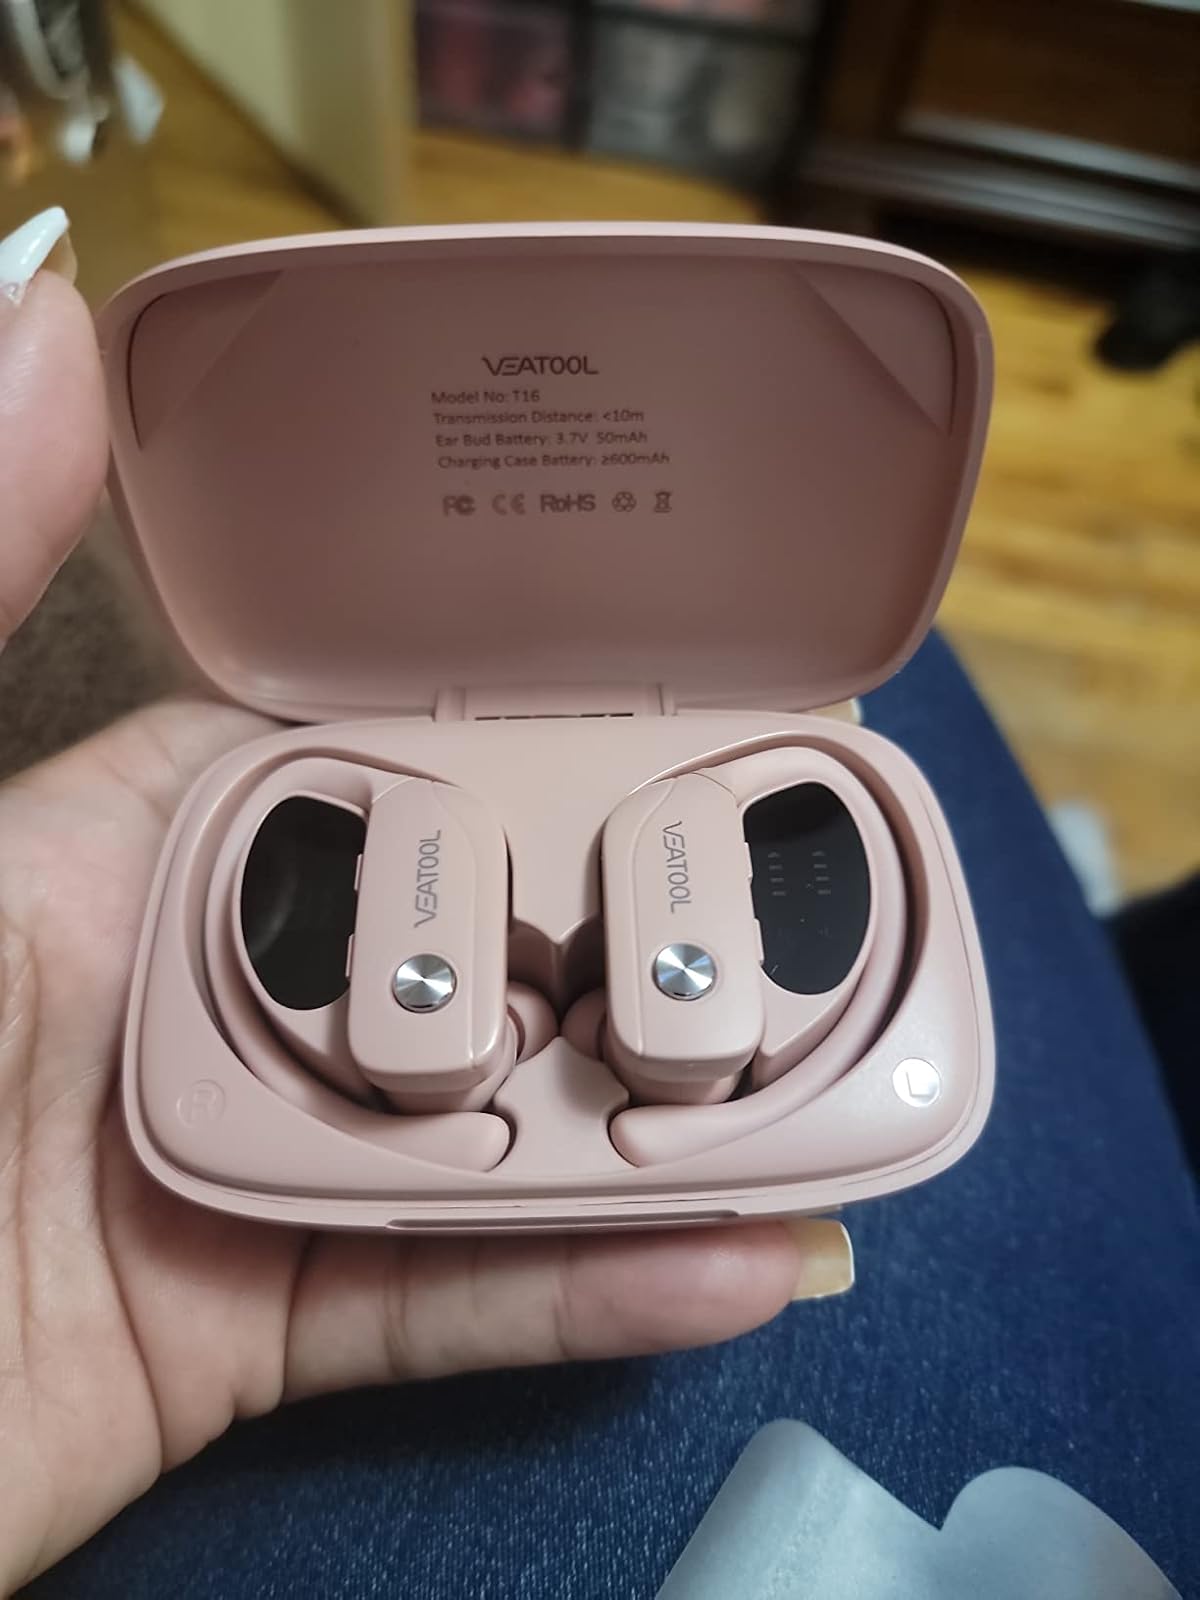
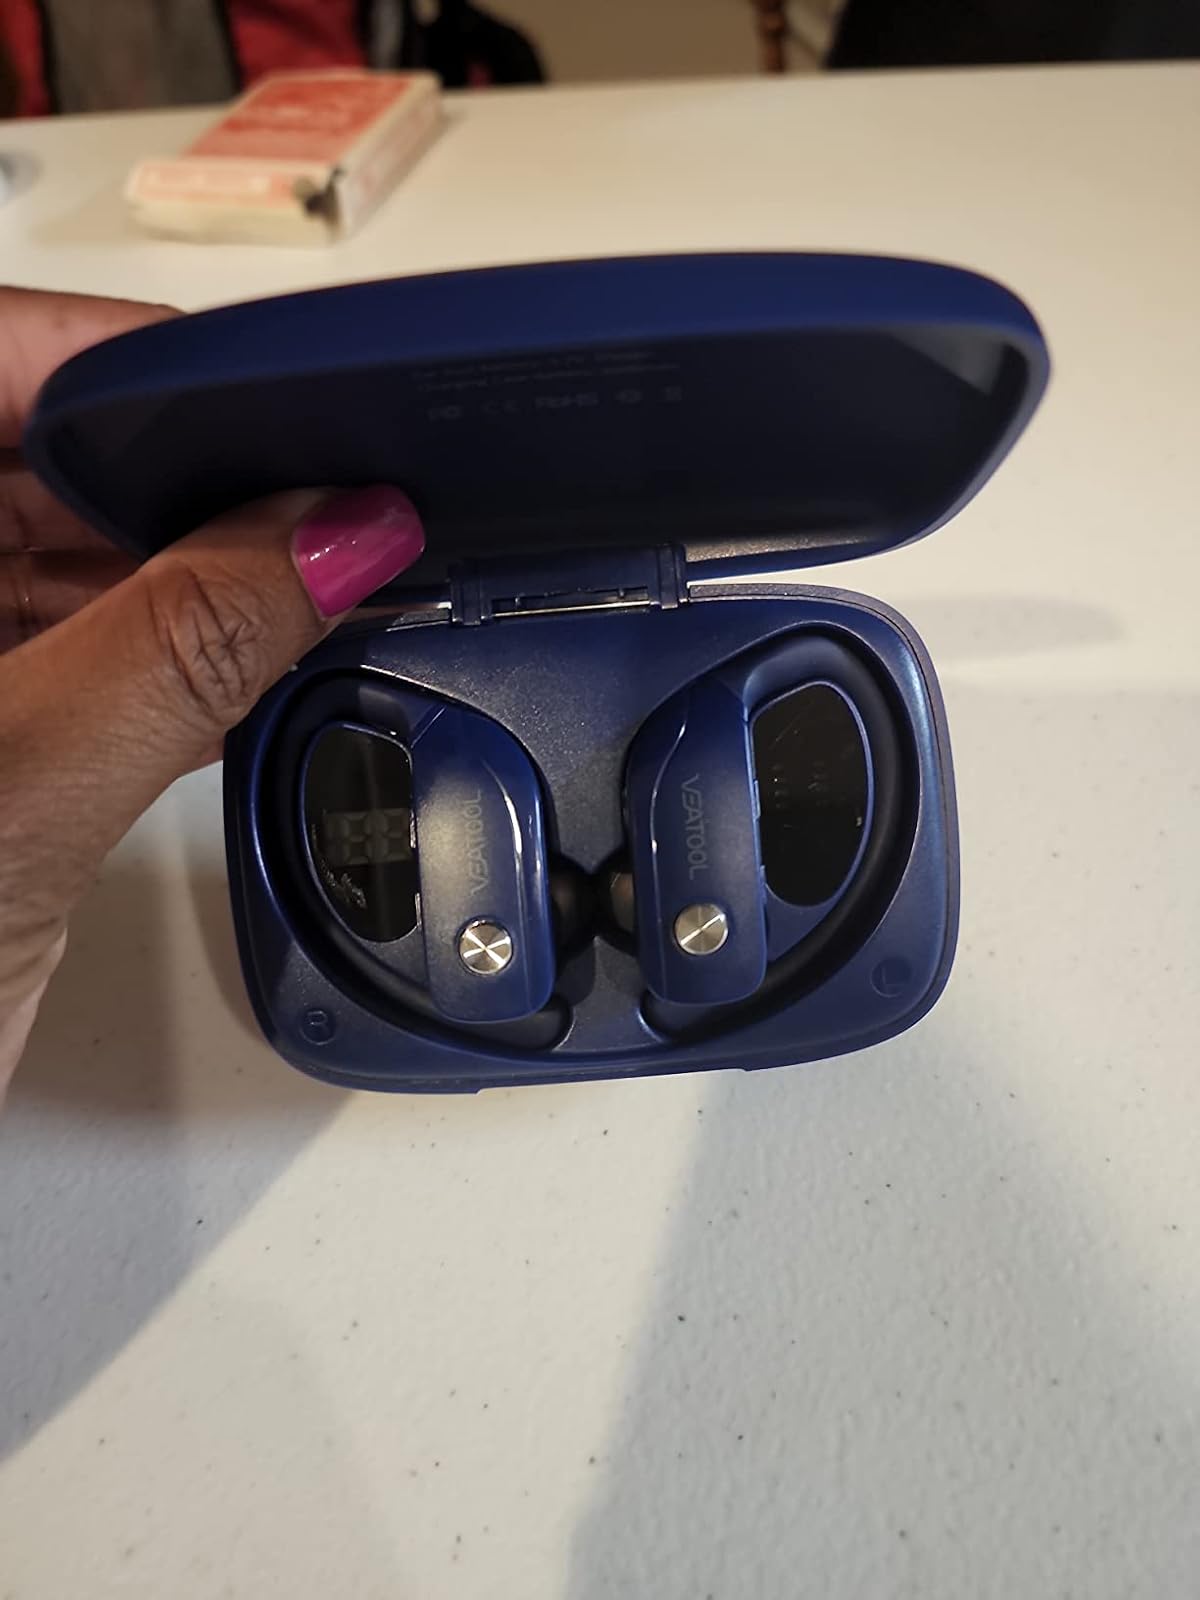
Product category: earbuds
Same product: no